Uri Giné

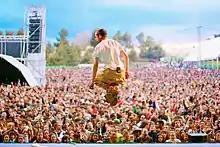
Uri Giné performing with Bongo Botrako at Viña Rock Festival 2012.

In October 2007, Giné recorded a ten-track demo titled "Bongo Botrako" at his small home studio. He programmed the drums and performed all the rest of instruments himself. After passing the demo around, Giné quickly recruited eight more musicians and they started performing live in March 2008.